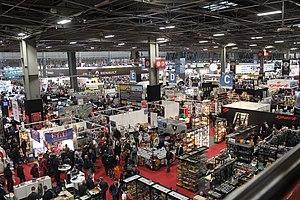
Rétromobile 2019 - Vue générale du Stand 1
Rétromobile 2019 est la 44ᵉ édition du salon Rétromobile qui est consacré aux voitures anciennes et à l’ensemble des thèmes de la voiture de collection. Il se tient au Parc des expositions de la Porte de Versailles à Paris, en France.